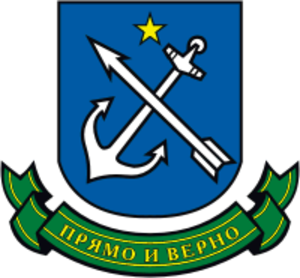
Strelna est une commune urbaine sous juridiction de Saint-Pétersbourg dans son district de Petrodvortsovy, située à mi-distance de Saint-Pétersbourg et Peterhof sur le golfe de Finlande. La population était de 12 751 habitants en 2002.